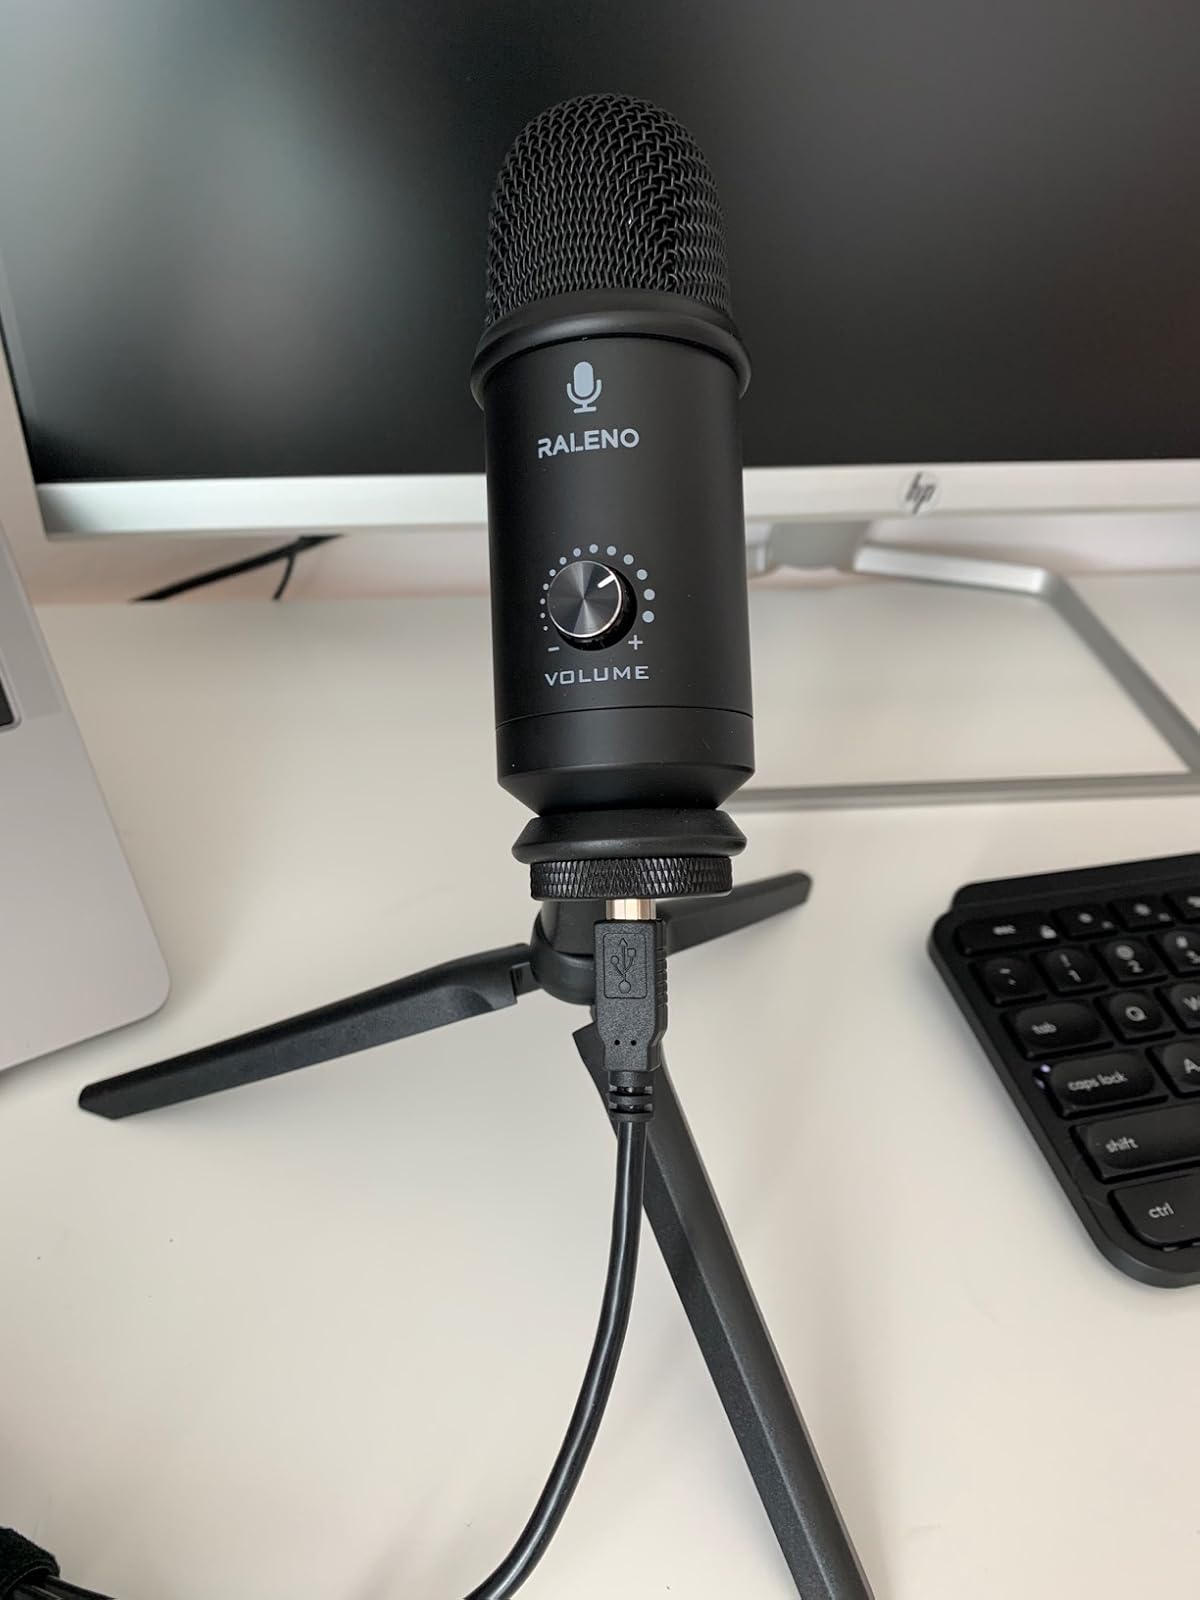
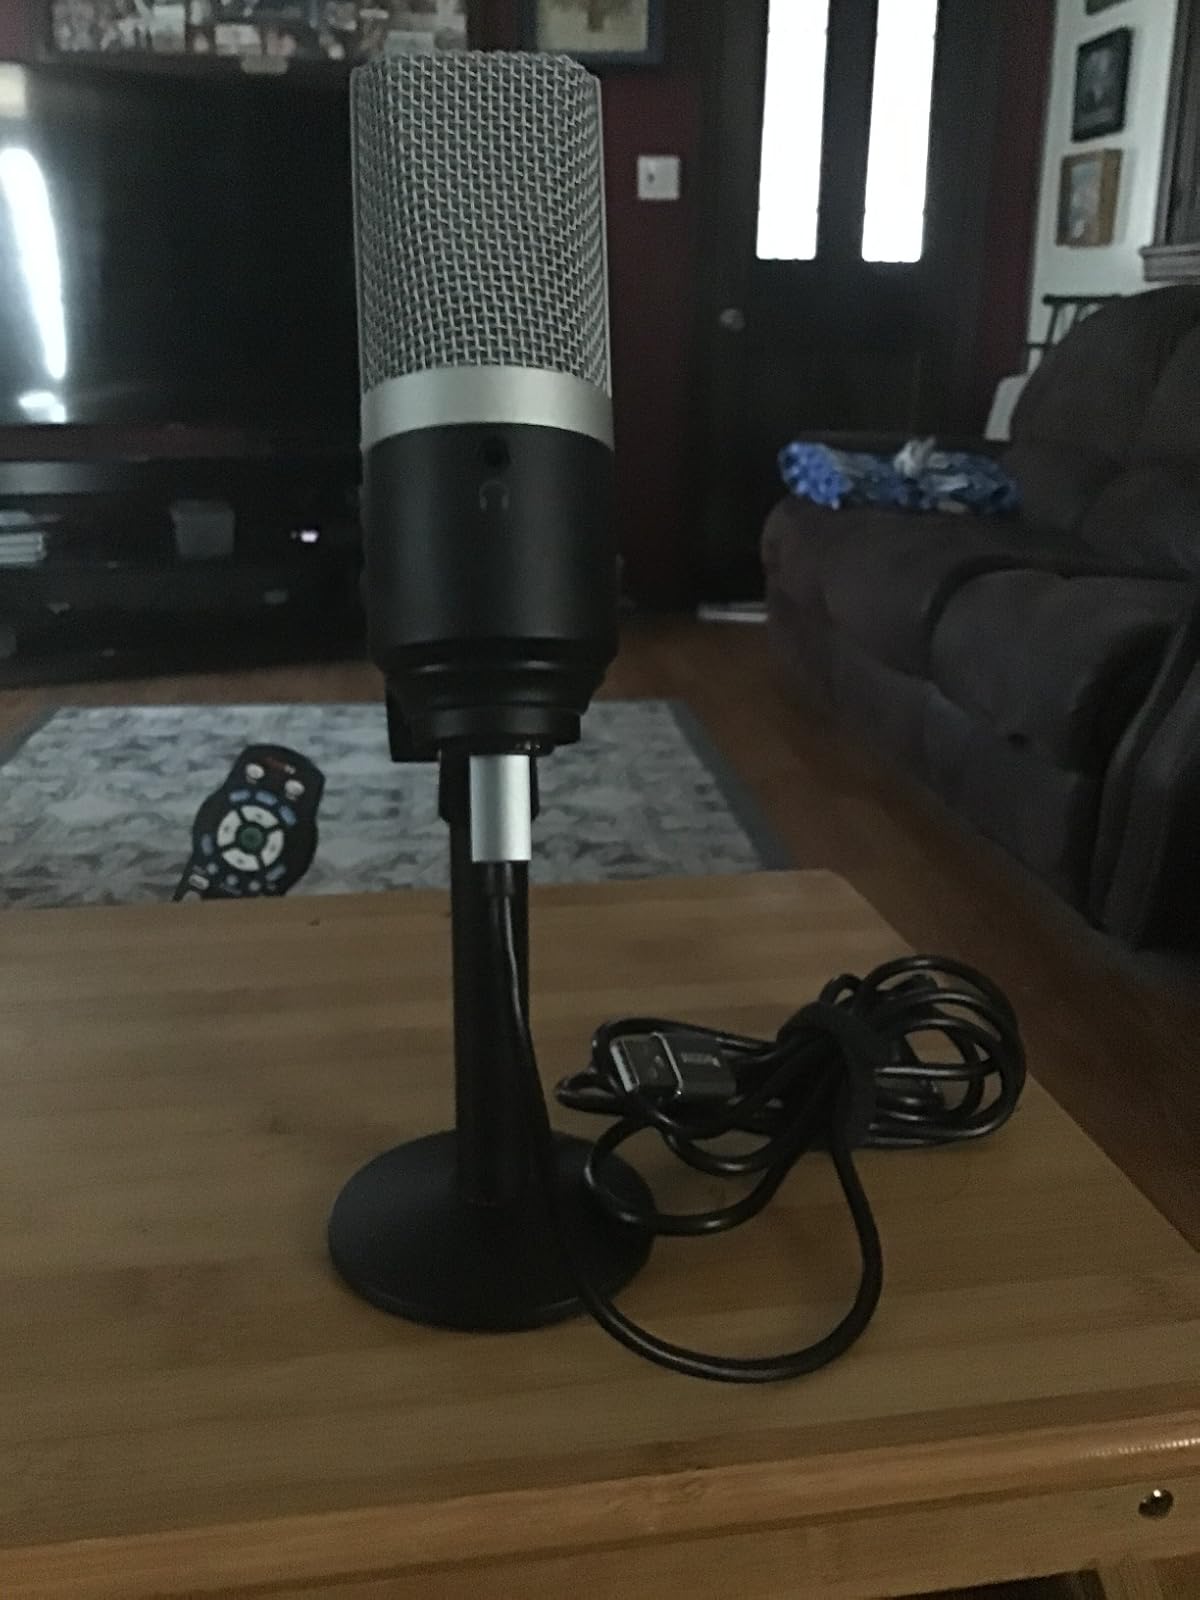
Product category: microphone
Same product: no